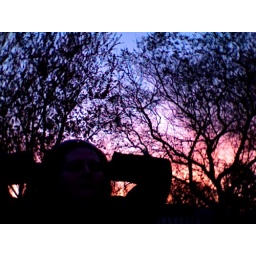
took my new laptop out in the back yard (where I am now). I love this whole portable computer thing.